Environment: real
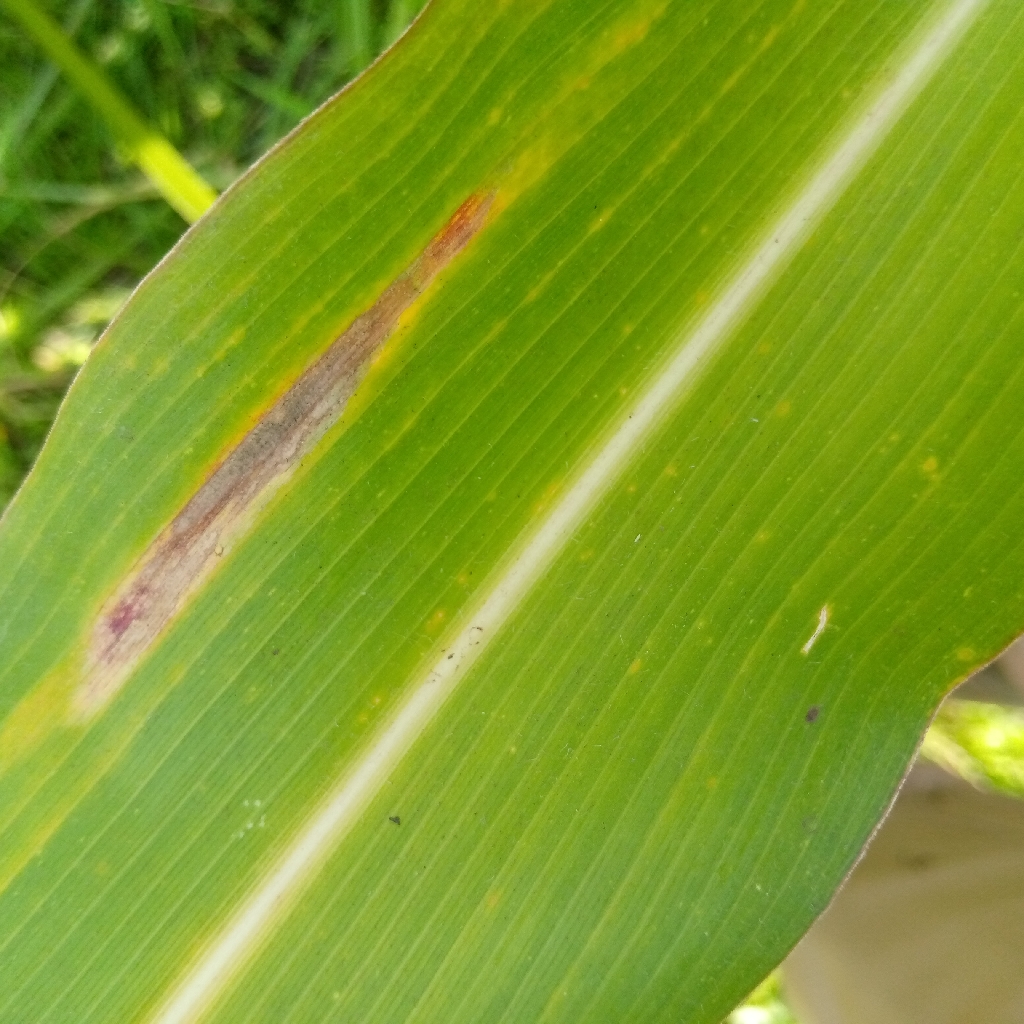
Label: northern_corn_leaf_blight